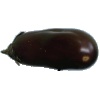
Label: eggplant